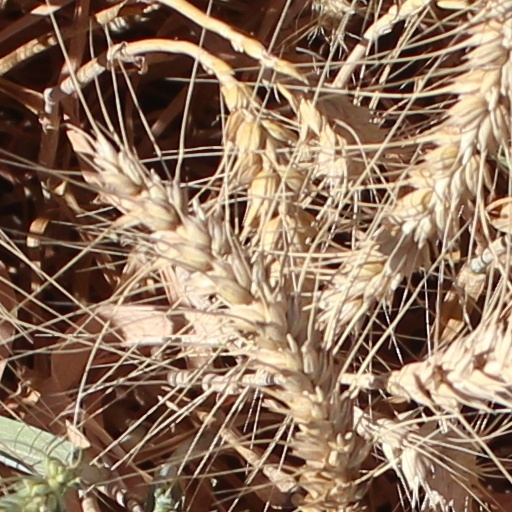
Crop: wheat